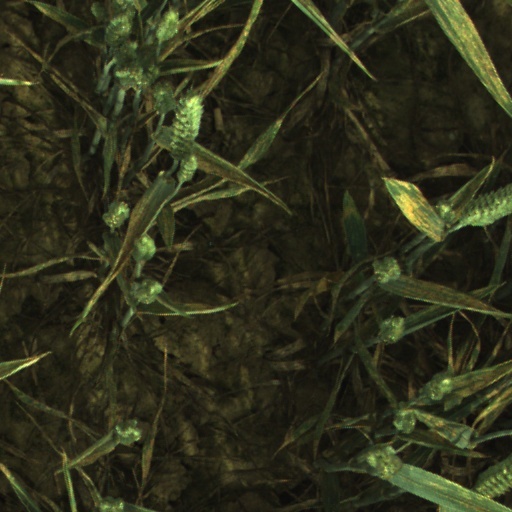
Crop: wheat